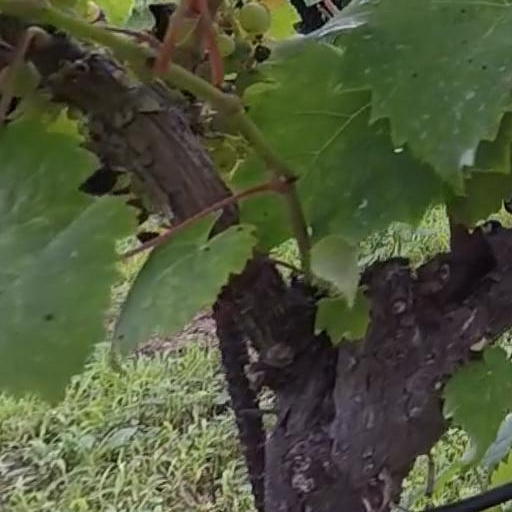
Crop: grape